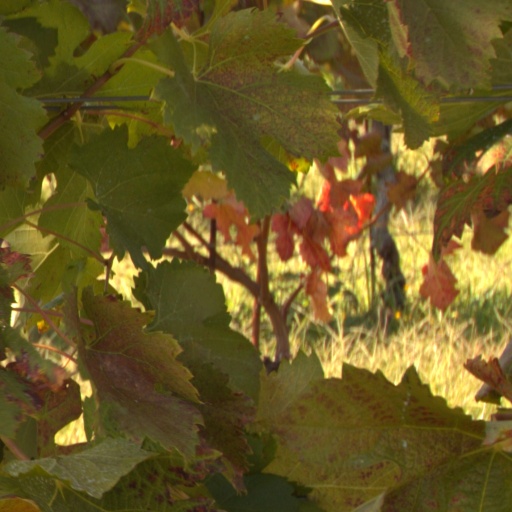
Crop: grape